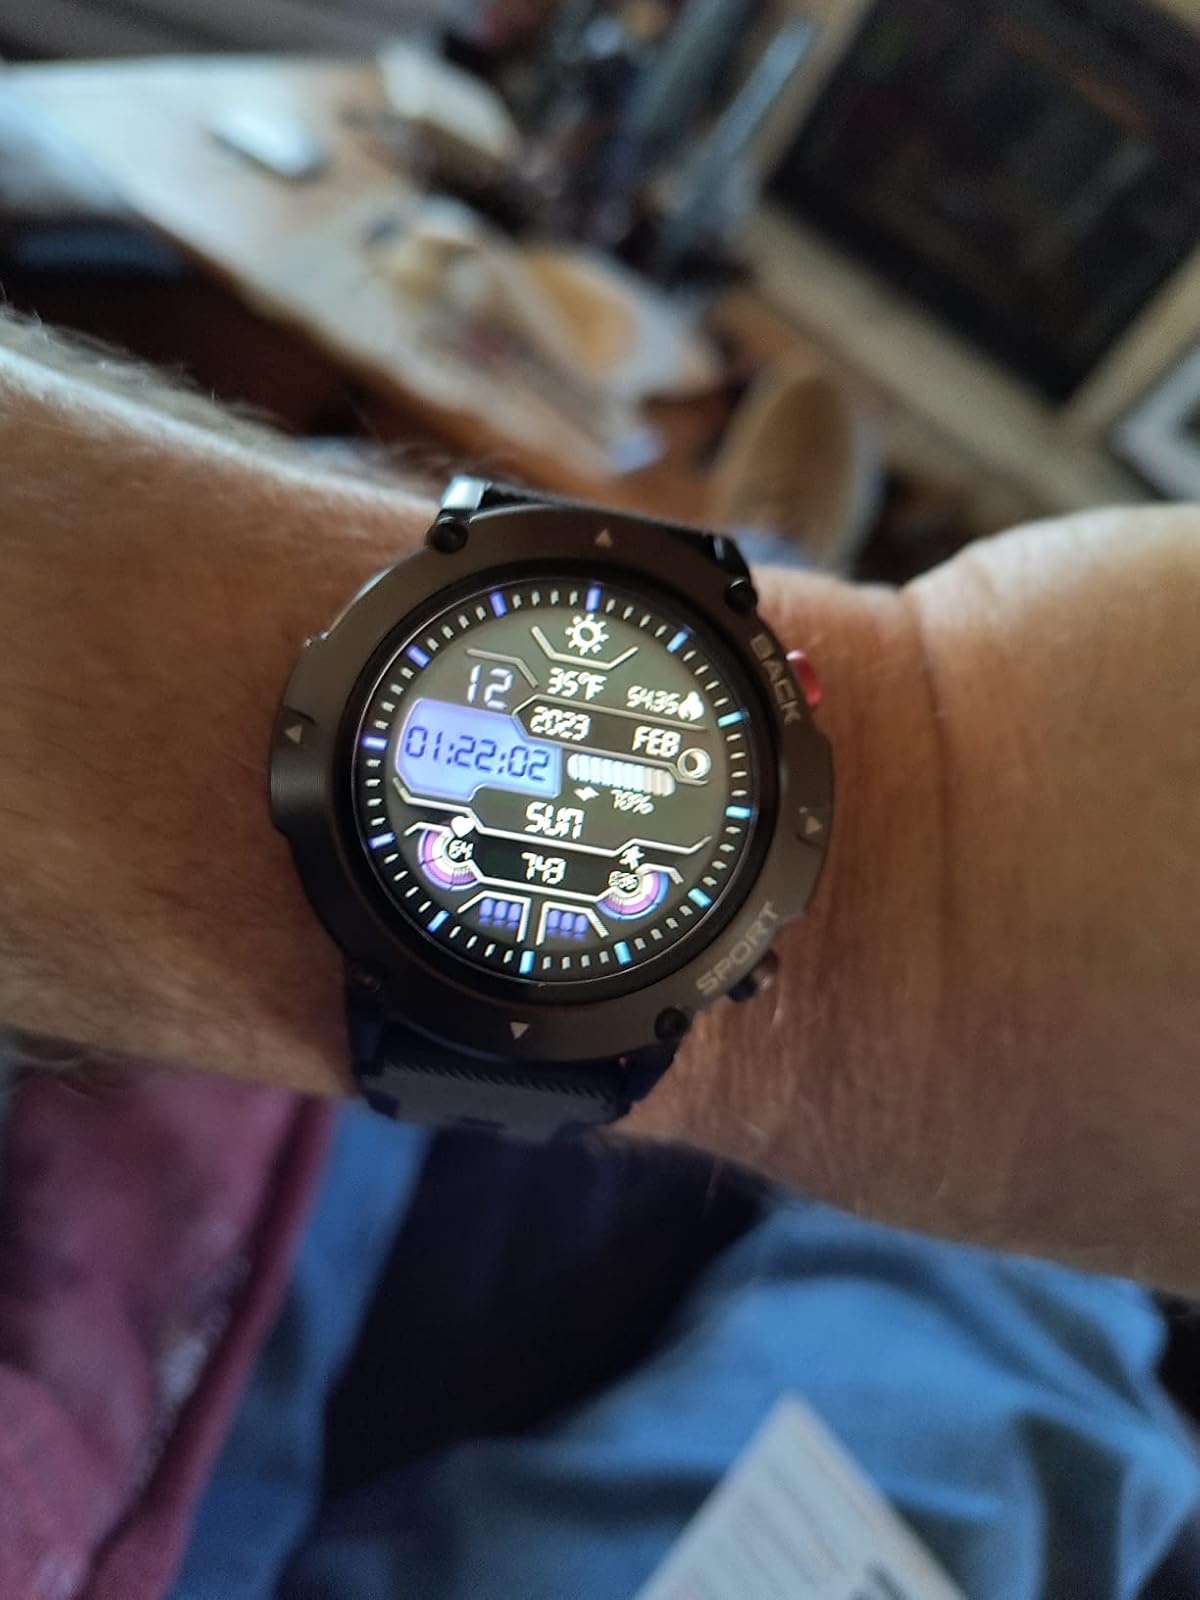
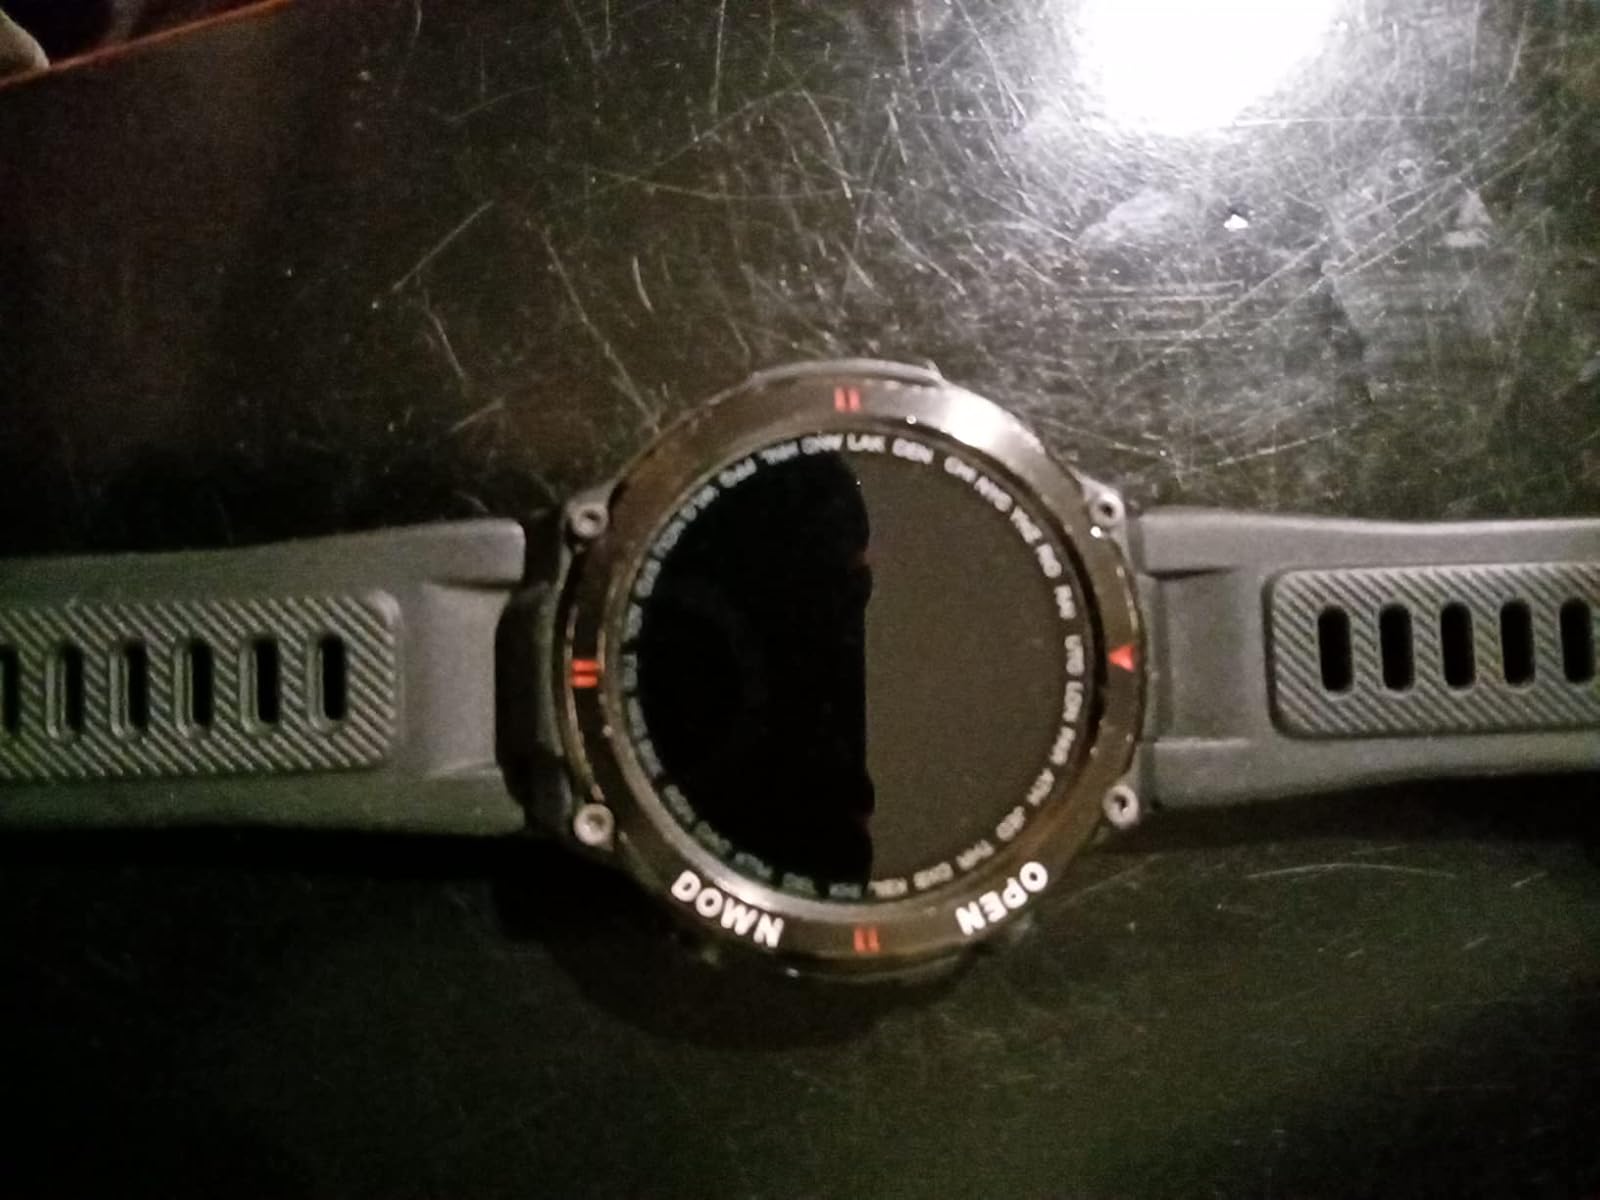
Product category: smartwatch
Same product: no